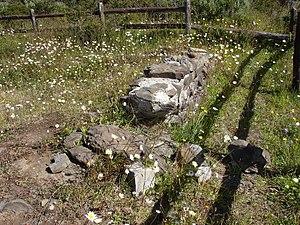
Puerto del Hambre ou Puerto Hambre est un site historique situé sur la péninsule de Brunswick, dans la région de Magallanes et de l'Antarctique chilien, au Chili. Le site est au sud de Punta Arenas et à 2 km de Fort Bulnes sur la rive occidentale du détroit de Magellan. Le site se compose de ruines d'un fort construit en 1584 et qui fut la première tentative de colonisation de la région. Il a été déclaré monument national en février 1968.